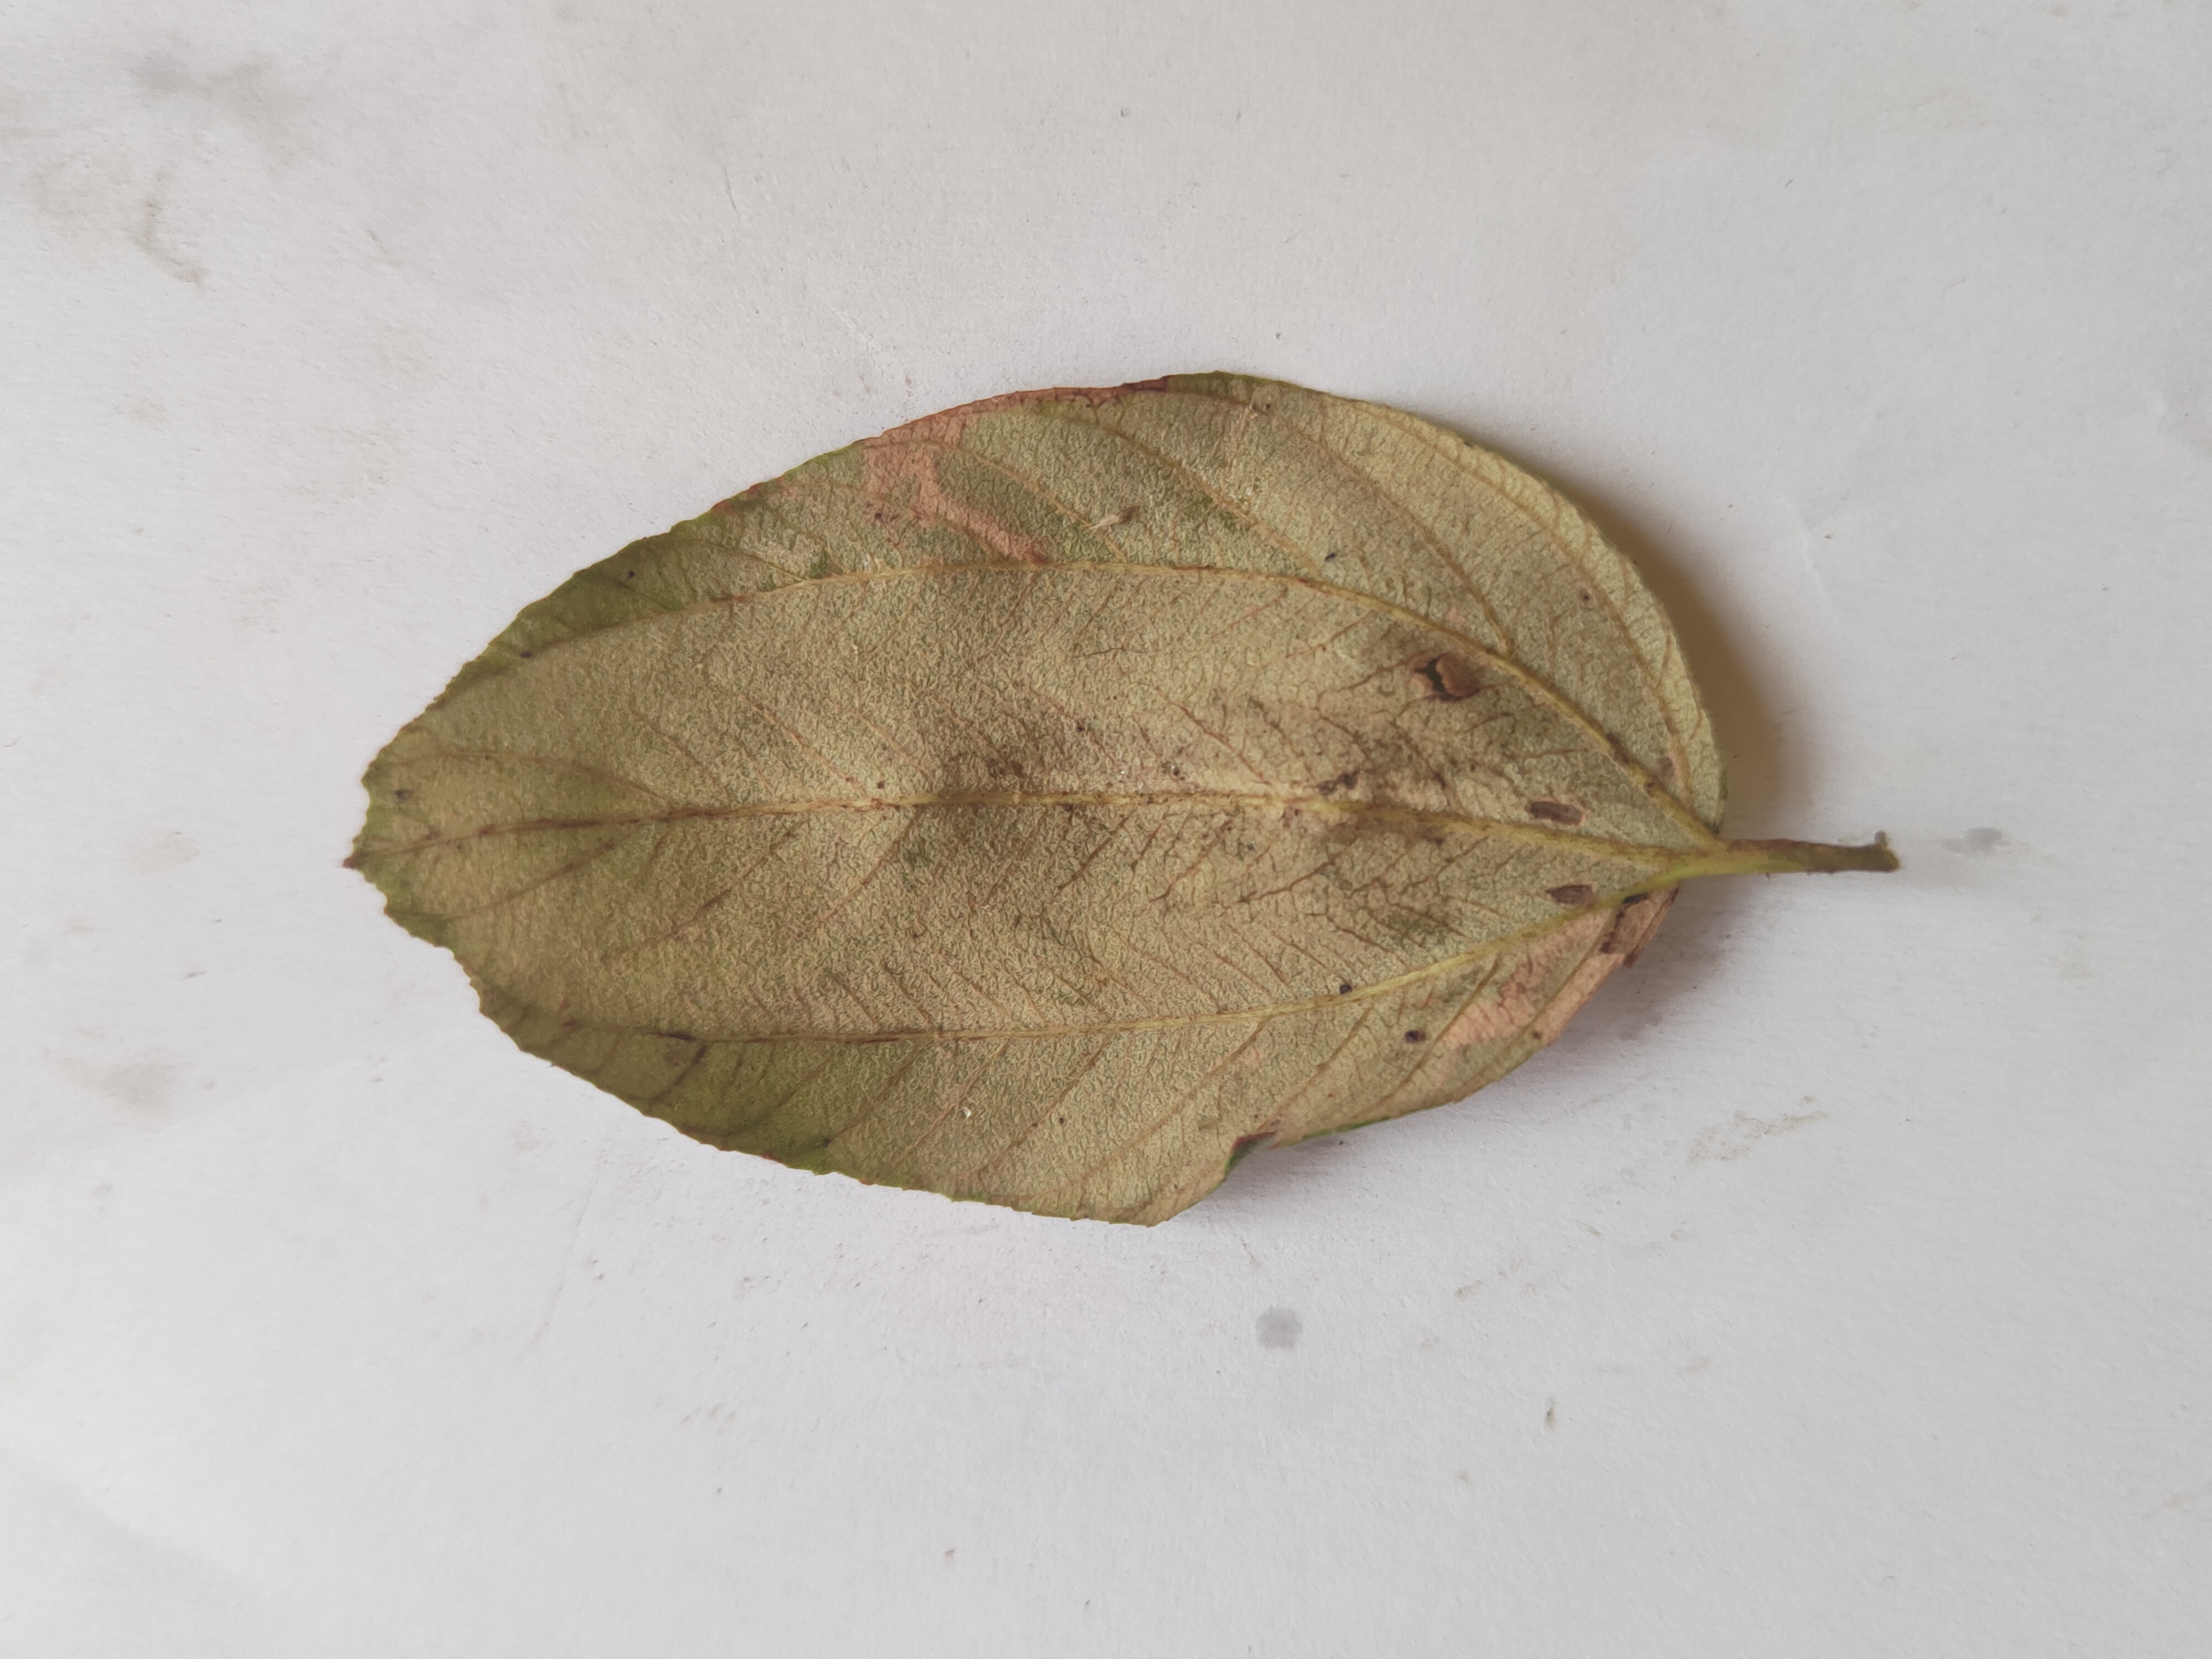
Leaf variety: Plum